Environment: real
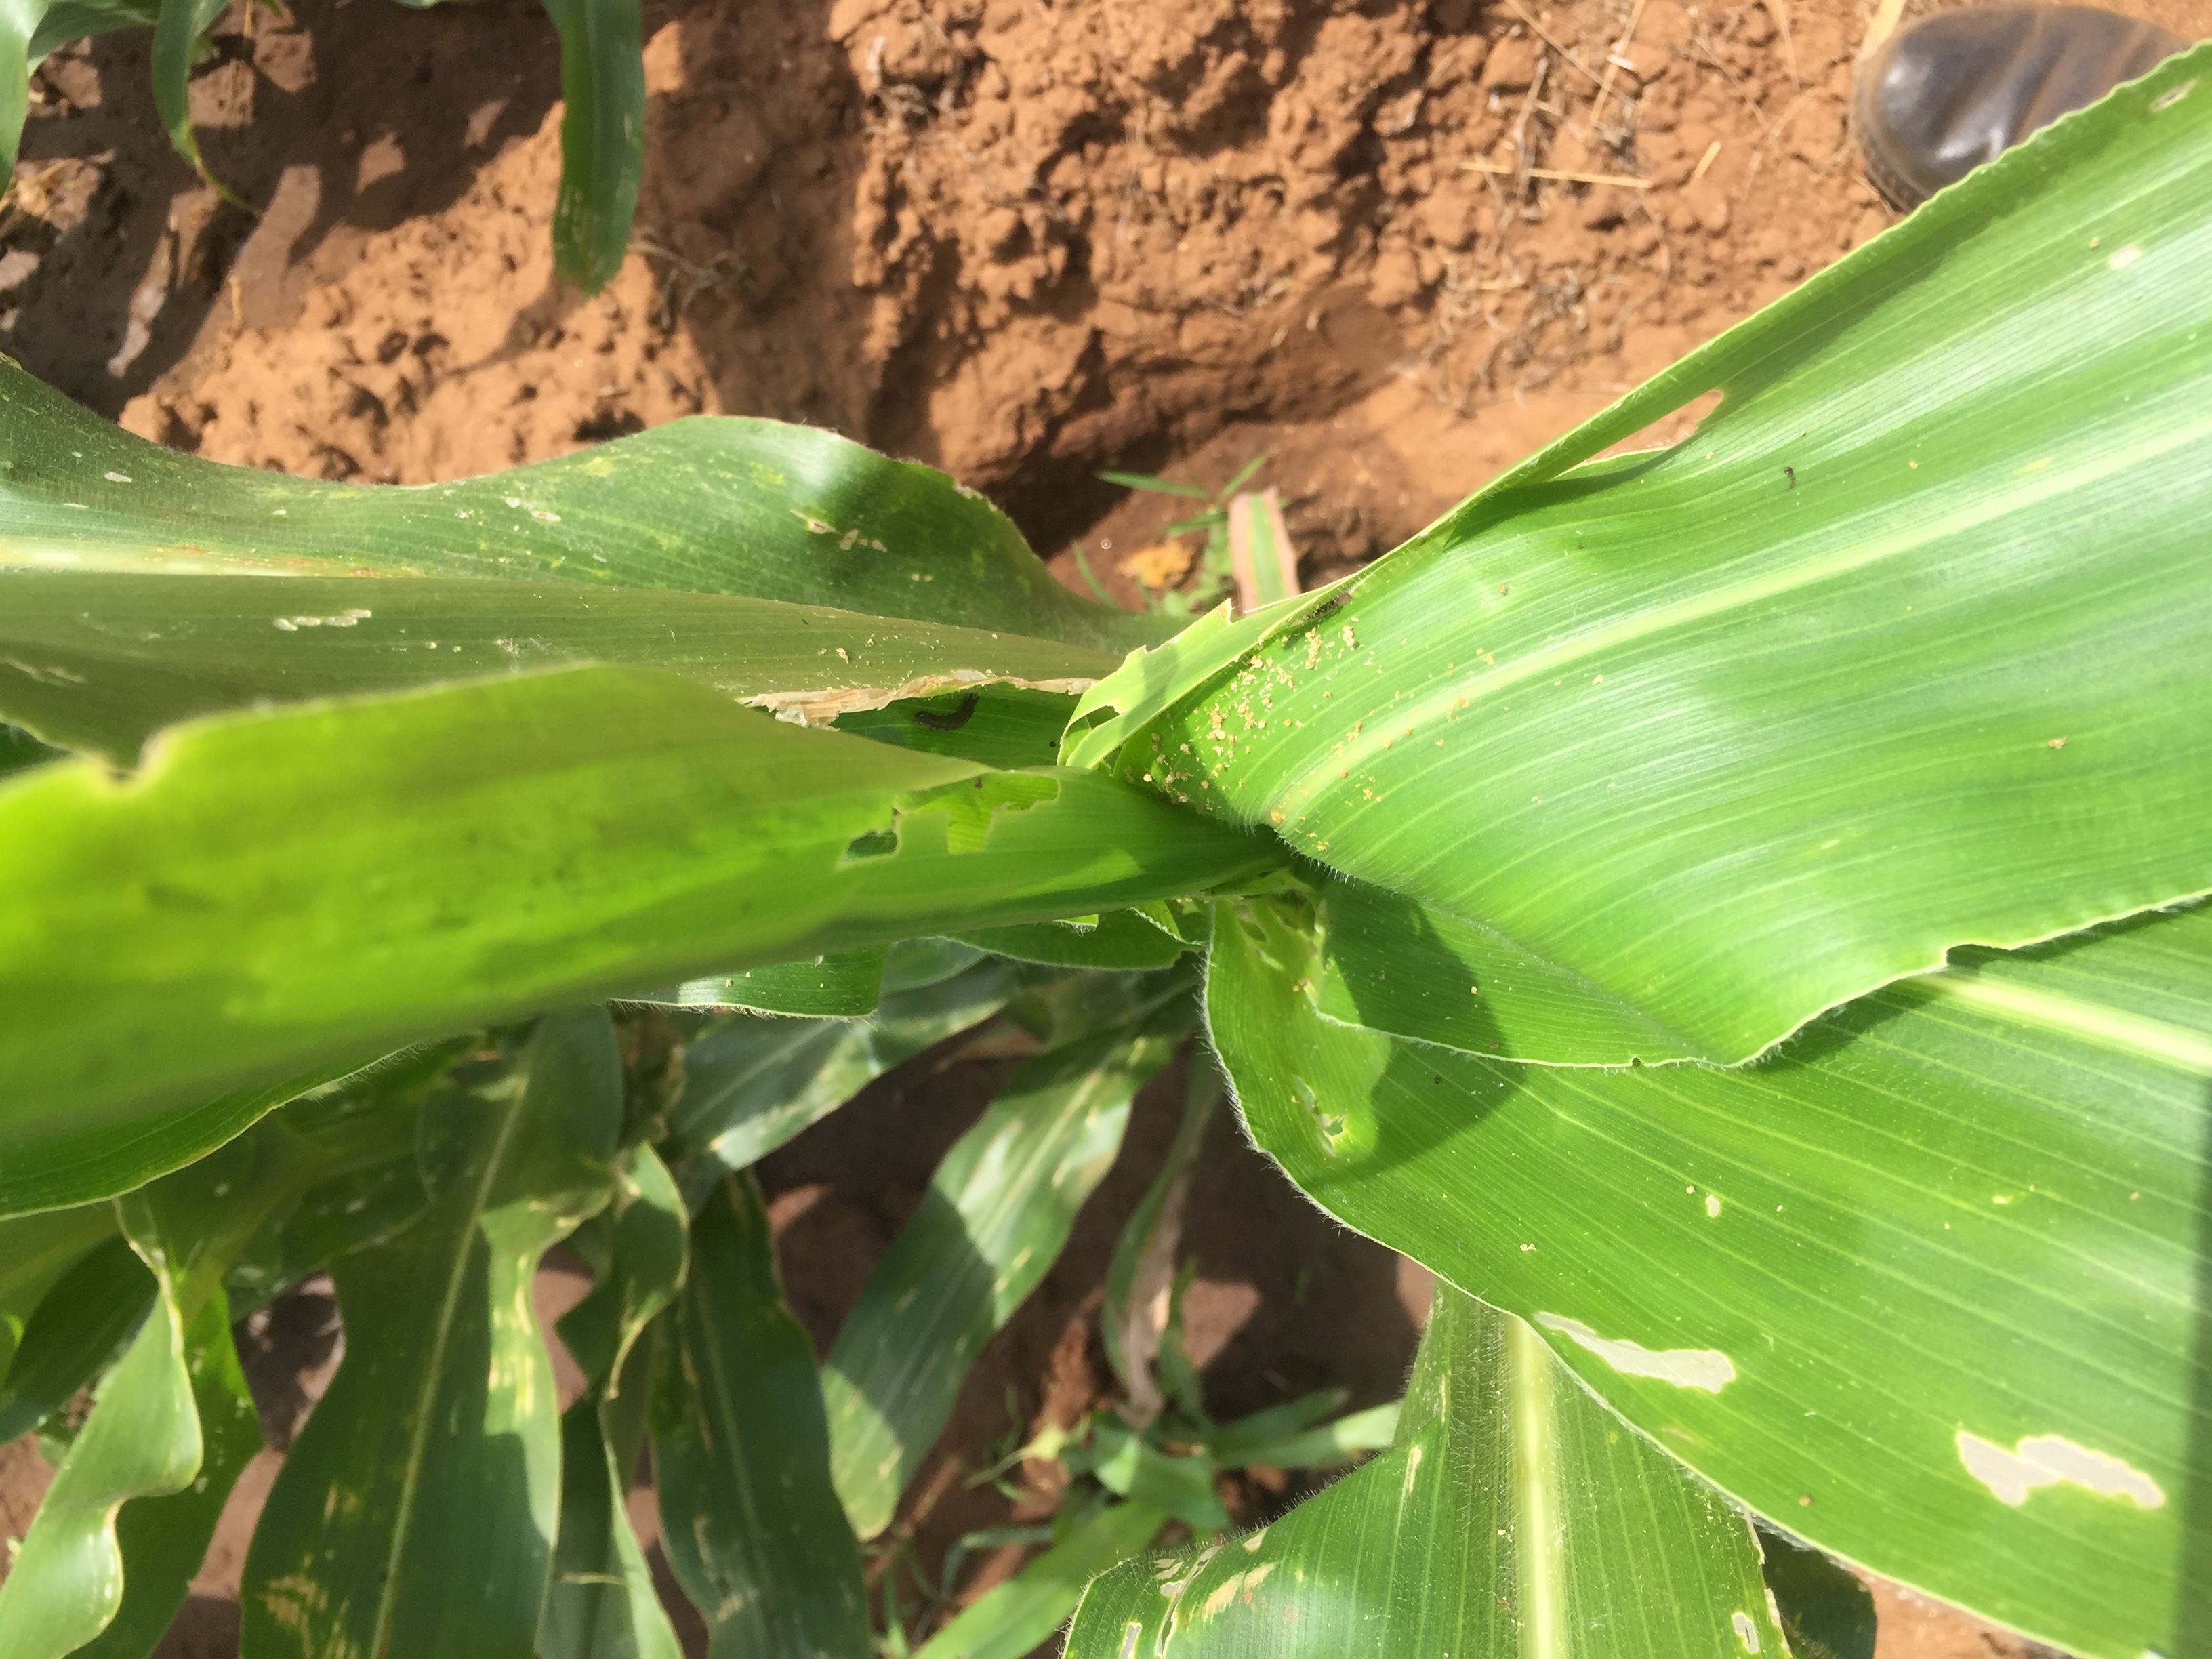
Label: fall_armyworm